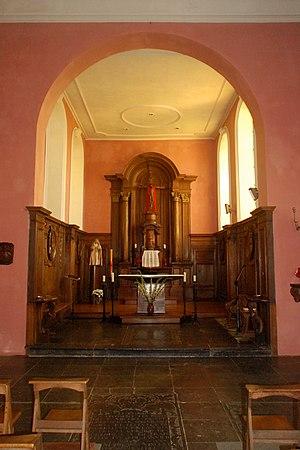
Belgique - Brabant wallon - Genappe - Glabais - Église Saint-Pierre
L'église Saint-Pierre est une église de style classique située à Glabais, village de la ville belge de Genappe, en province du Brabant wallon.